Takashi Nagai

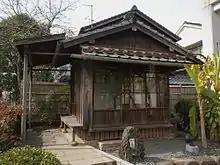
Nyoko-do Hermitage, Nagasaki

In April 1928, he joined the Nagasaki Medical College where he joined the Araragi, a poetry group founded by Mokichi Saito and the university basketball team (he measured 1.71 m and weighed 70 kg).